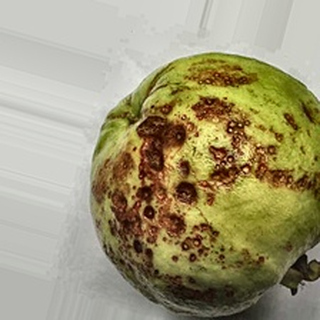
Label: guava_anthracnose